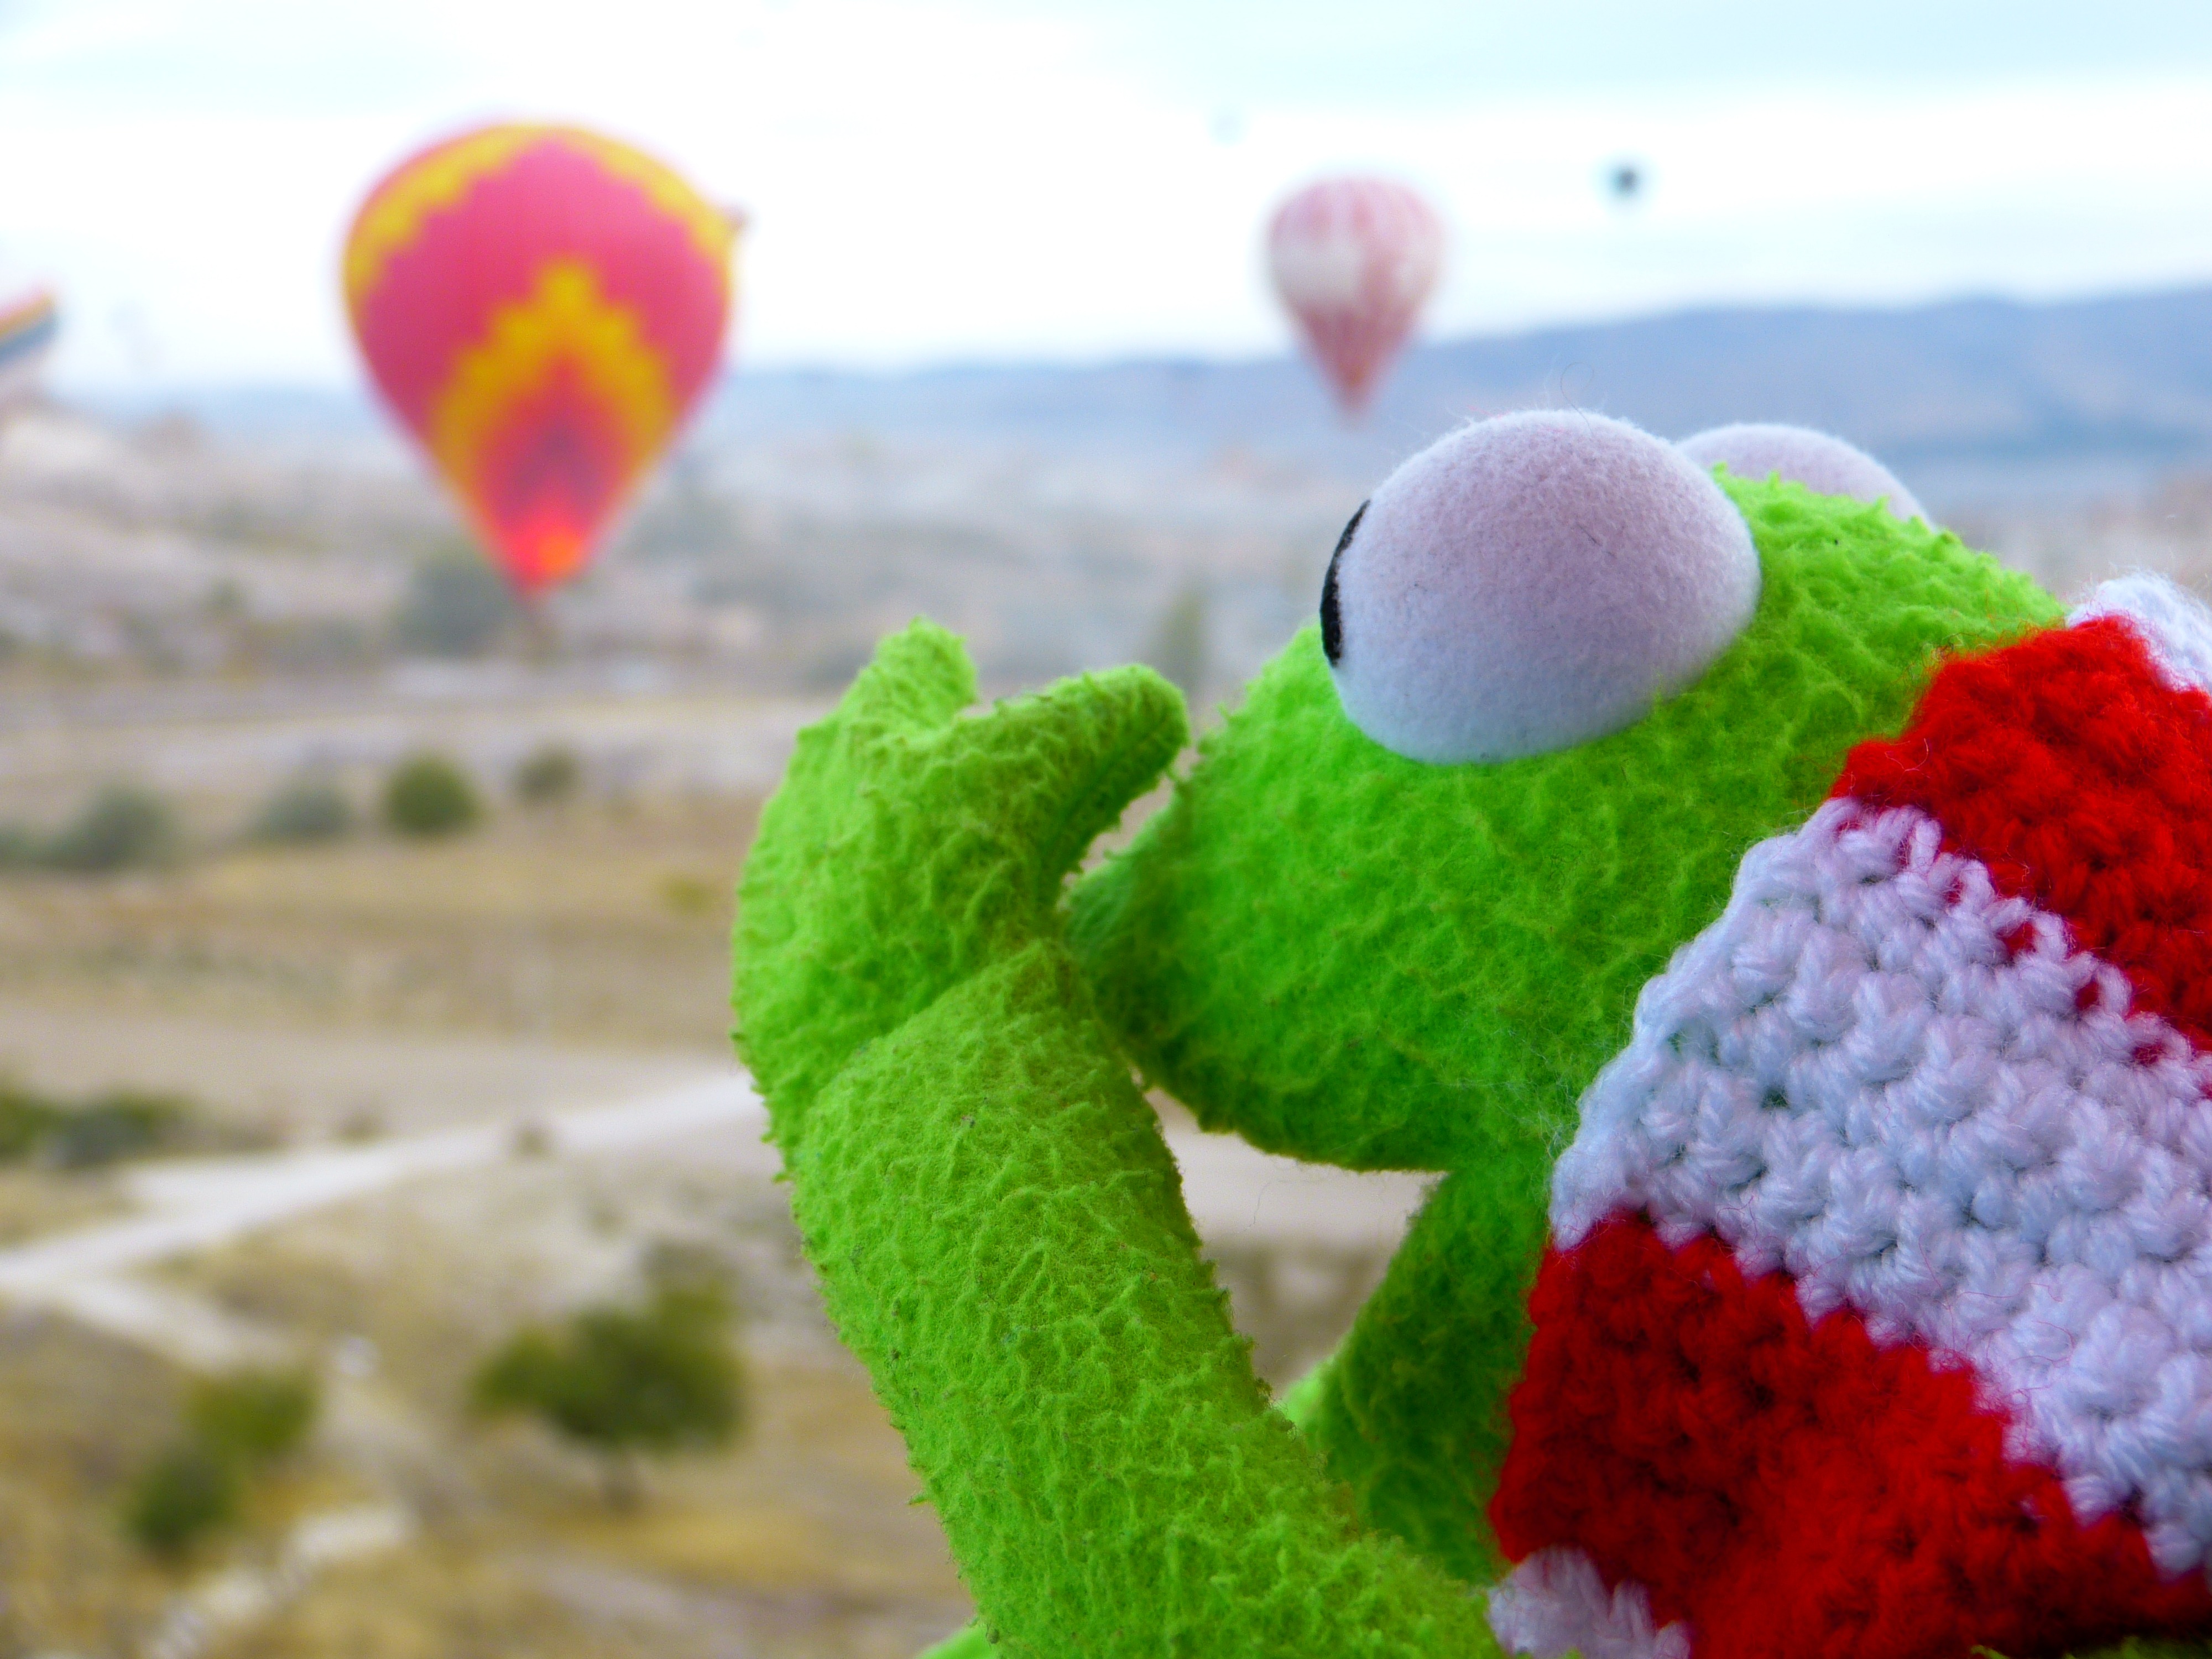
plant, flower, hot air balloon, fly, drive, frog, colorful, toy, kermit, marvel, go balloon